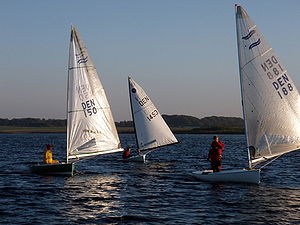
Europa (jolle) / Muligheder
Finnjoller og Europajolle (i midten)
Europajollen er en jolletype, der er ideel for sejlere, der er vokset ud af optimistjollen.